The Memoirs of Naim Bey

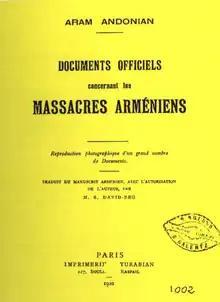
First French edition cover

The Memoirs of Naim Bey: Turkish Official Documents Relating to the Deportation and the Massacres of Armenians, containing the Talat Pasha telegrams, is a book published by historian and journalist Aram Andonian in 1919. Originally redacted in Armenian, it was popularized worldwide through the English edition published by Hodder & Stoughton of London. It includes several documents (telegrams) that constitute evidence that the Armenian genocide was formally implemented as Ottoman Empire policy.